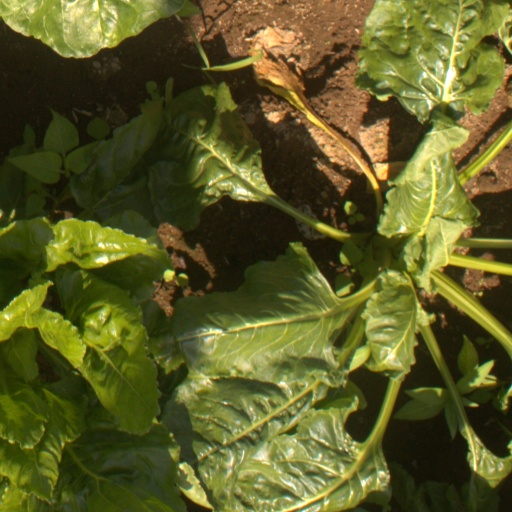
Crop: sugar beet